The Idolmaster (video game)

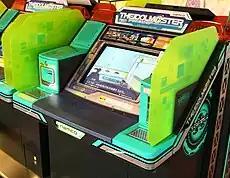
"The Idolmaster" arcade game cabinet

"The Idolmaster" was primarily developed by Metro, in conjunction with Namco. In the early 2000s, there were arcade games already in use that allowed players to save their progress on magnetic stripe cards so as to continue playing later. In 2001, Namco designer Akihiro Ishihara chose to create an arcade game that used that technology. Ishihara wanted to make a game that would make players want to come back to play every day, which would be tied to the growth of video arcades. Ishihara realized that players would need an emotional attachment to the game for them to play it every day. With the target audience to be male players, Ishihara thought that a raising simulation where players could befriend girls and young women would lead players to form a strong emotional attachment for the game.